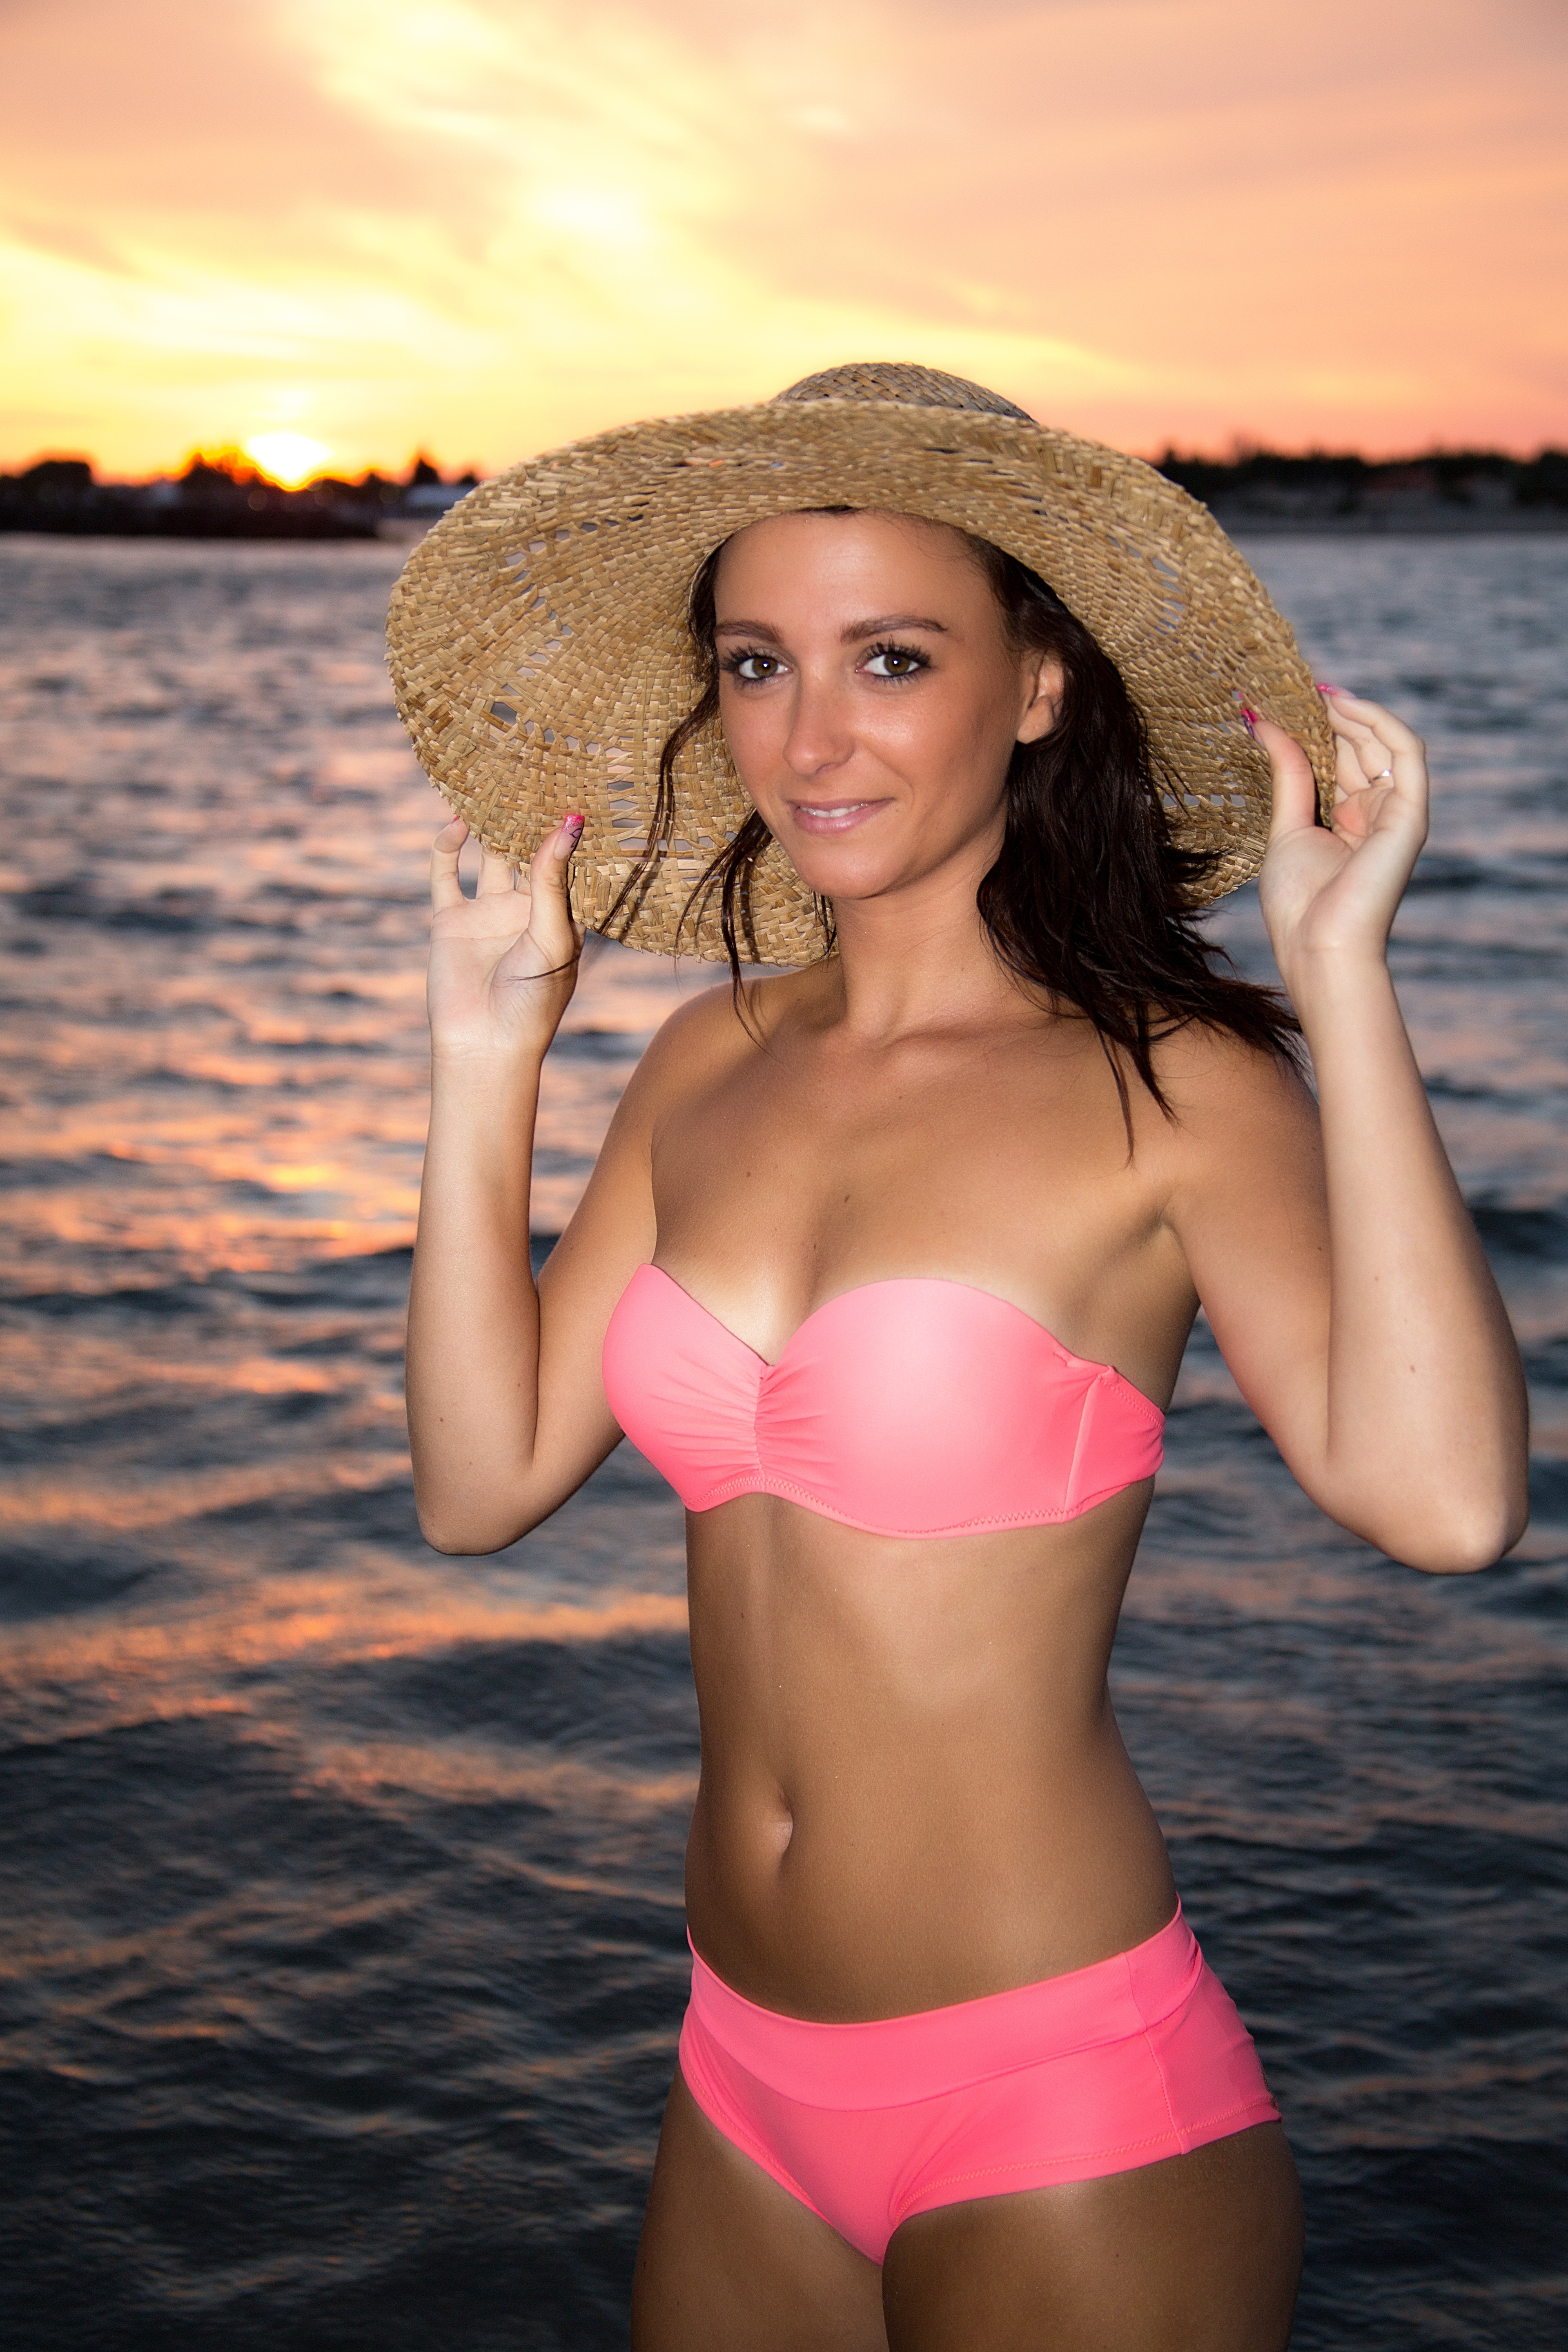
beach, sea, person, girl, sun, woman, hair, sunset, leg, evening, model, fashion, clothing, swimwear, women, beauty, sexy, blond, image, lying, photo shoot, landscape was, sun tanning, undergarment, supermodel